Caston

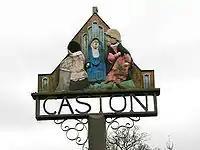
Village sign for Caston

Caston's parish church dates from the Fourteenth and Fifteenth Centuries, stands at the junction between Stow Bedon and Attleborough Roads and has been Grade I listed since 1958. The church was heavily restored in 1850s and features several Medieval, stained-glass roundels which were re-set after damage during the Second World War. The church also boasts a grand candelabra which originally came from Hampton Court Palace and came to Caston via Cheshunt, Hertfordshire.